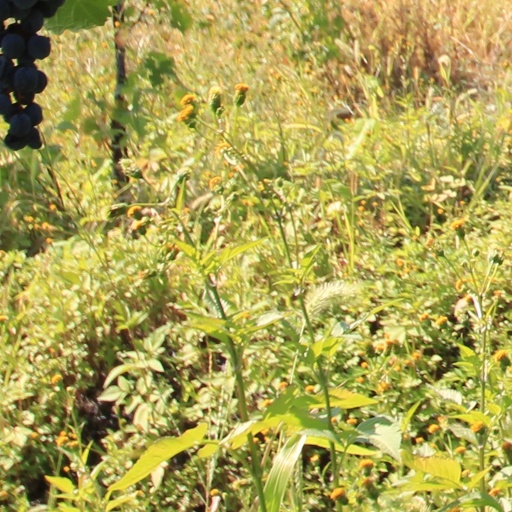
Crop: grape